Aureille

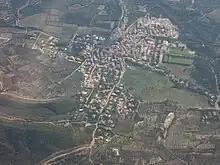
Aerial view of Aureille.

Road D17 passes through the commune south of the town from Eyguières in the east to Mouries in the west. Road D25A branches off this road in the commune and goes to the village then continues north to join the D25 just north of the commune.